Kita Shinkawa Station

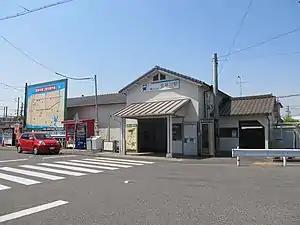
Kita Shinkawa Station in April 2018

Kita Shinkawa Station is served by the Meitetsu Mikawa Line, and is located from the starting point of the line at and from .